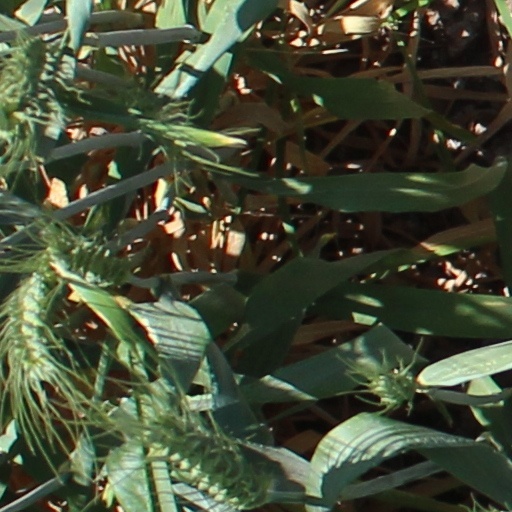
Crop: wheat